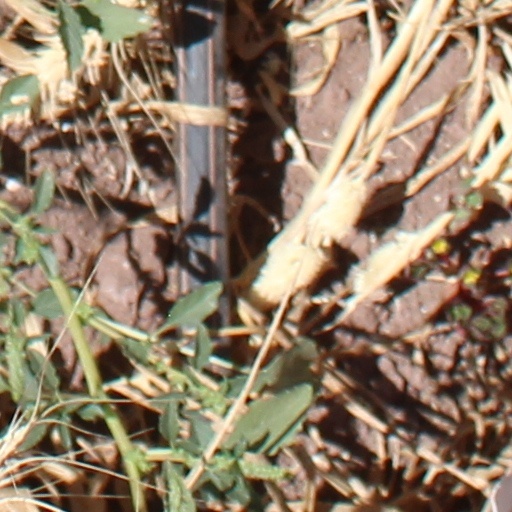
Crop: wheat